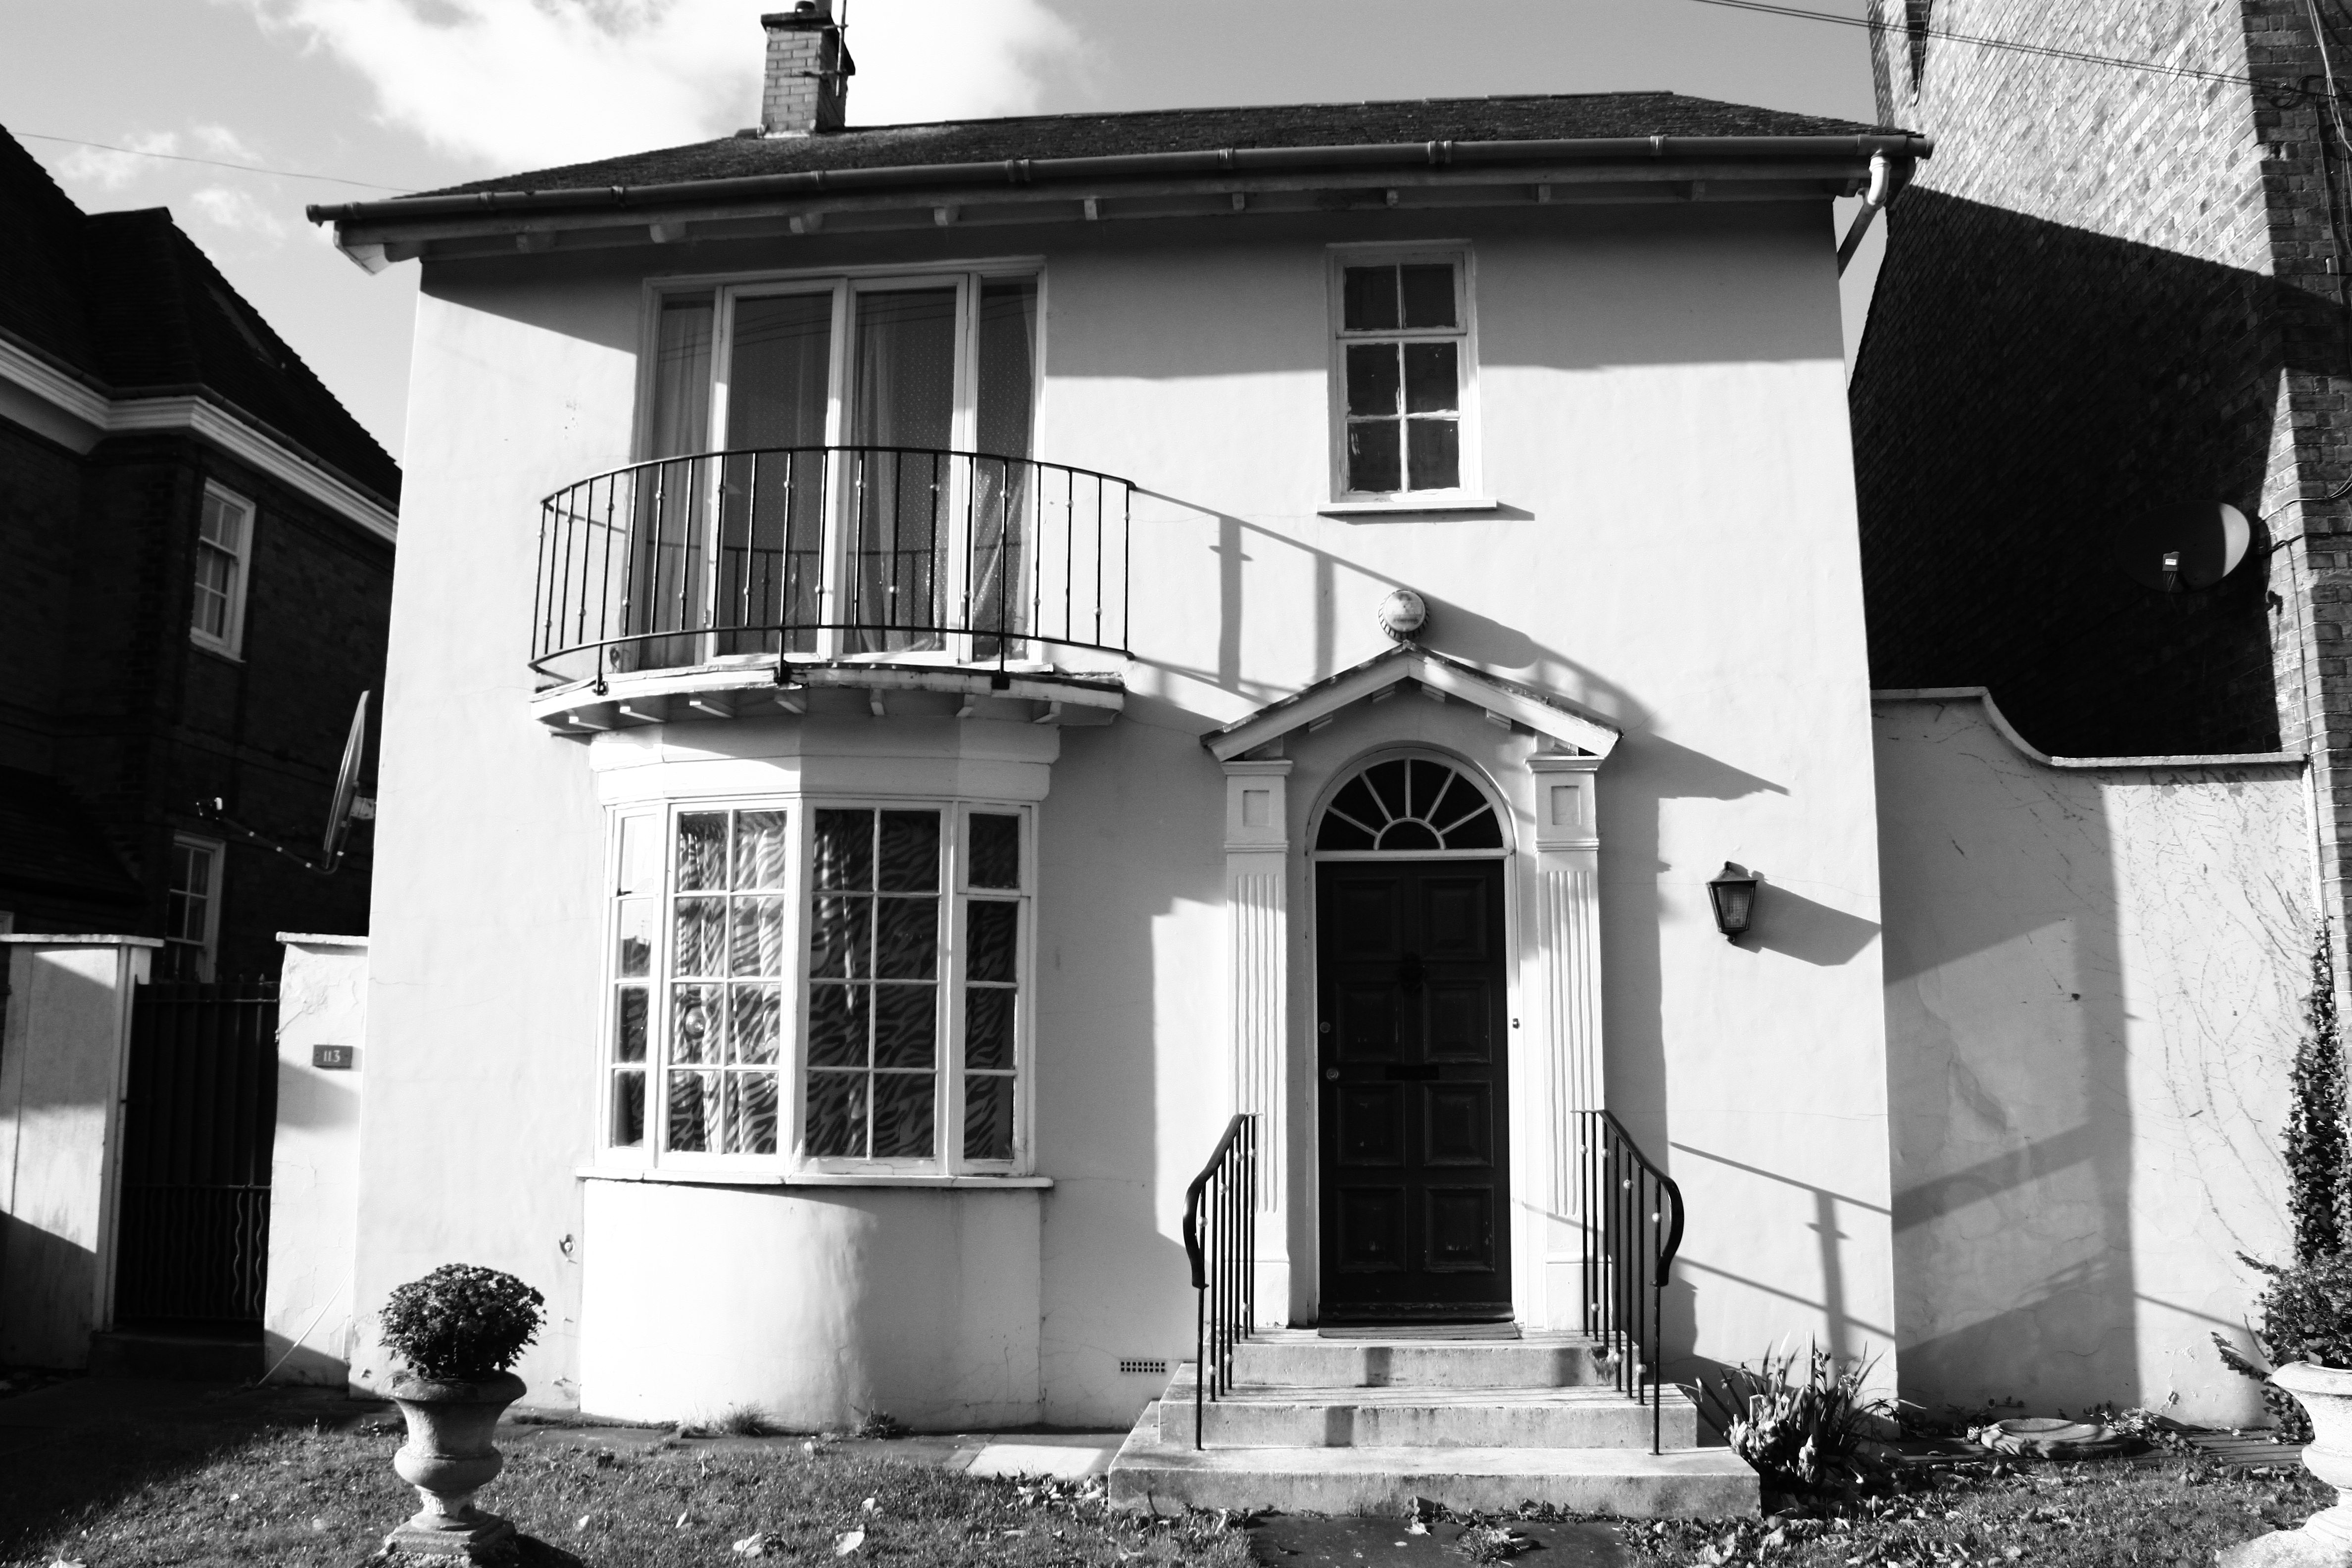
black and white, architecture, road, white, street, mansion, house, window, home, cottage, facade, black, monochrome, uk, blackandwhite, buildings, infrastructure, houses, history, peterborough, monochrome photography